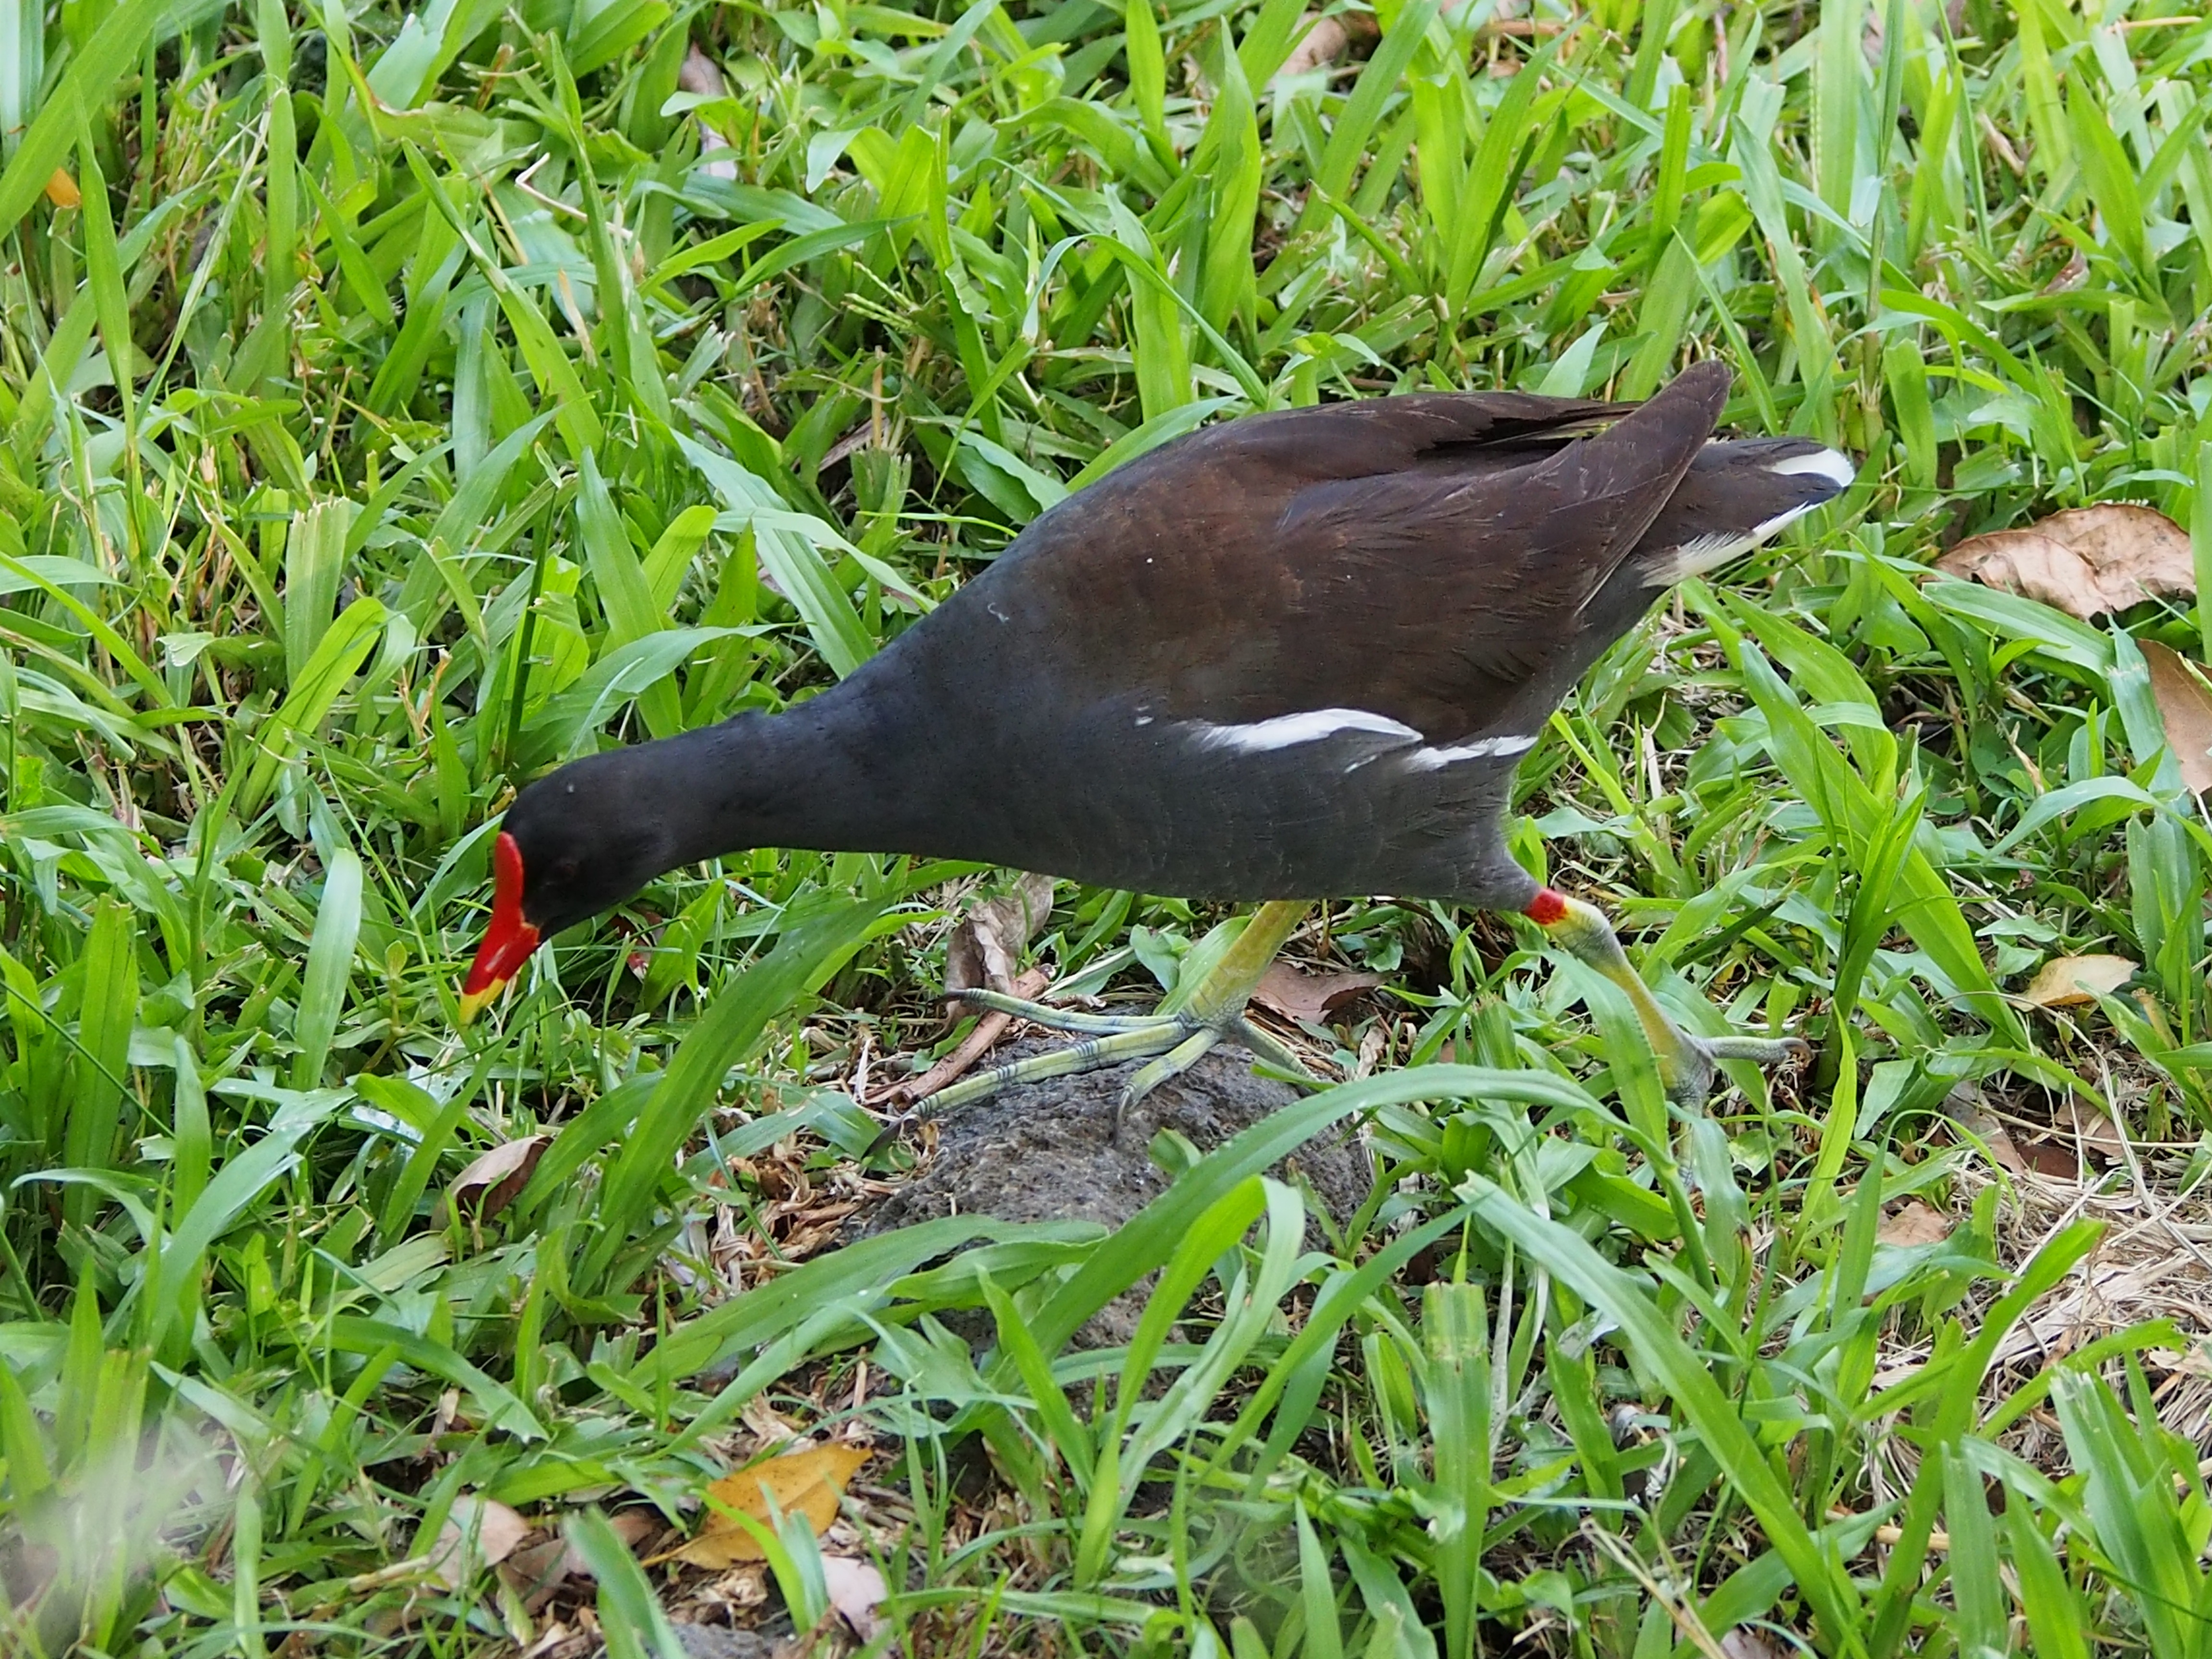
nature, grass, bird, wildlife, food, green, beak, garden, fauna, vertebrate, perching bird, red crown, water is a surname